Reagan Gomez-Preston

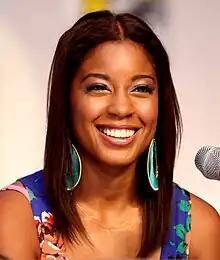
Gomez-Preston at the 2010 San Diego Comic-Con

Reagan Gomez-Preston is an American television, film and voice actress. She is known for her roles as Zaria Peterson on The WB sitcom "The Parent 'Hood" (1995–1999) and Roberta Tubbs on the FOX animated comedy "The Cleveland Show" (2009–2013). Gomez-Preston also starred in the short-lived UPN sitcom "Love, Inc." in the 2005–2006 season as Francine.